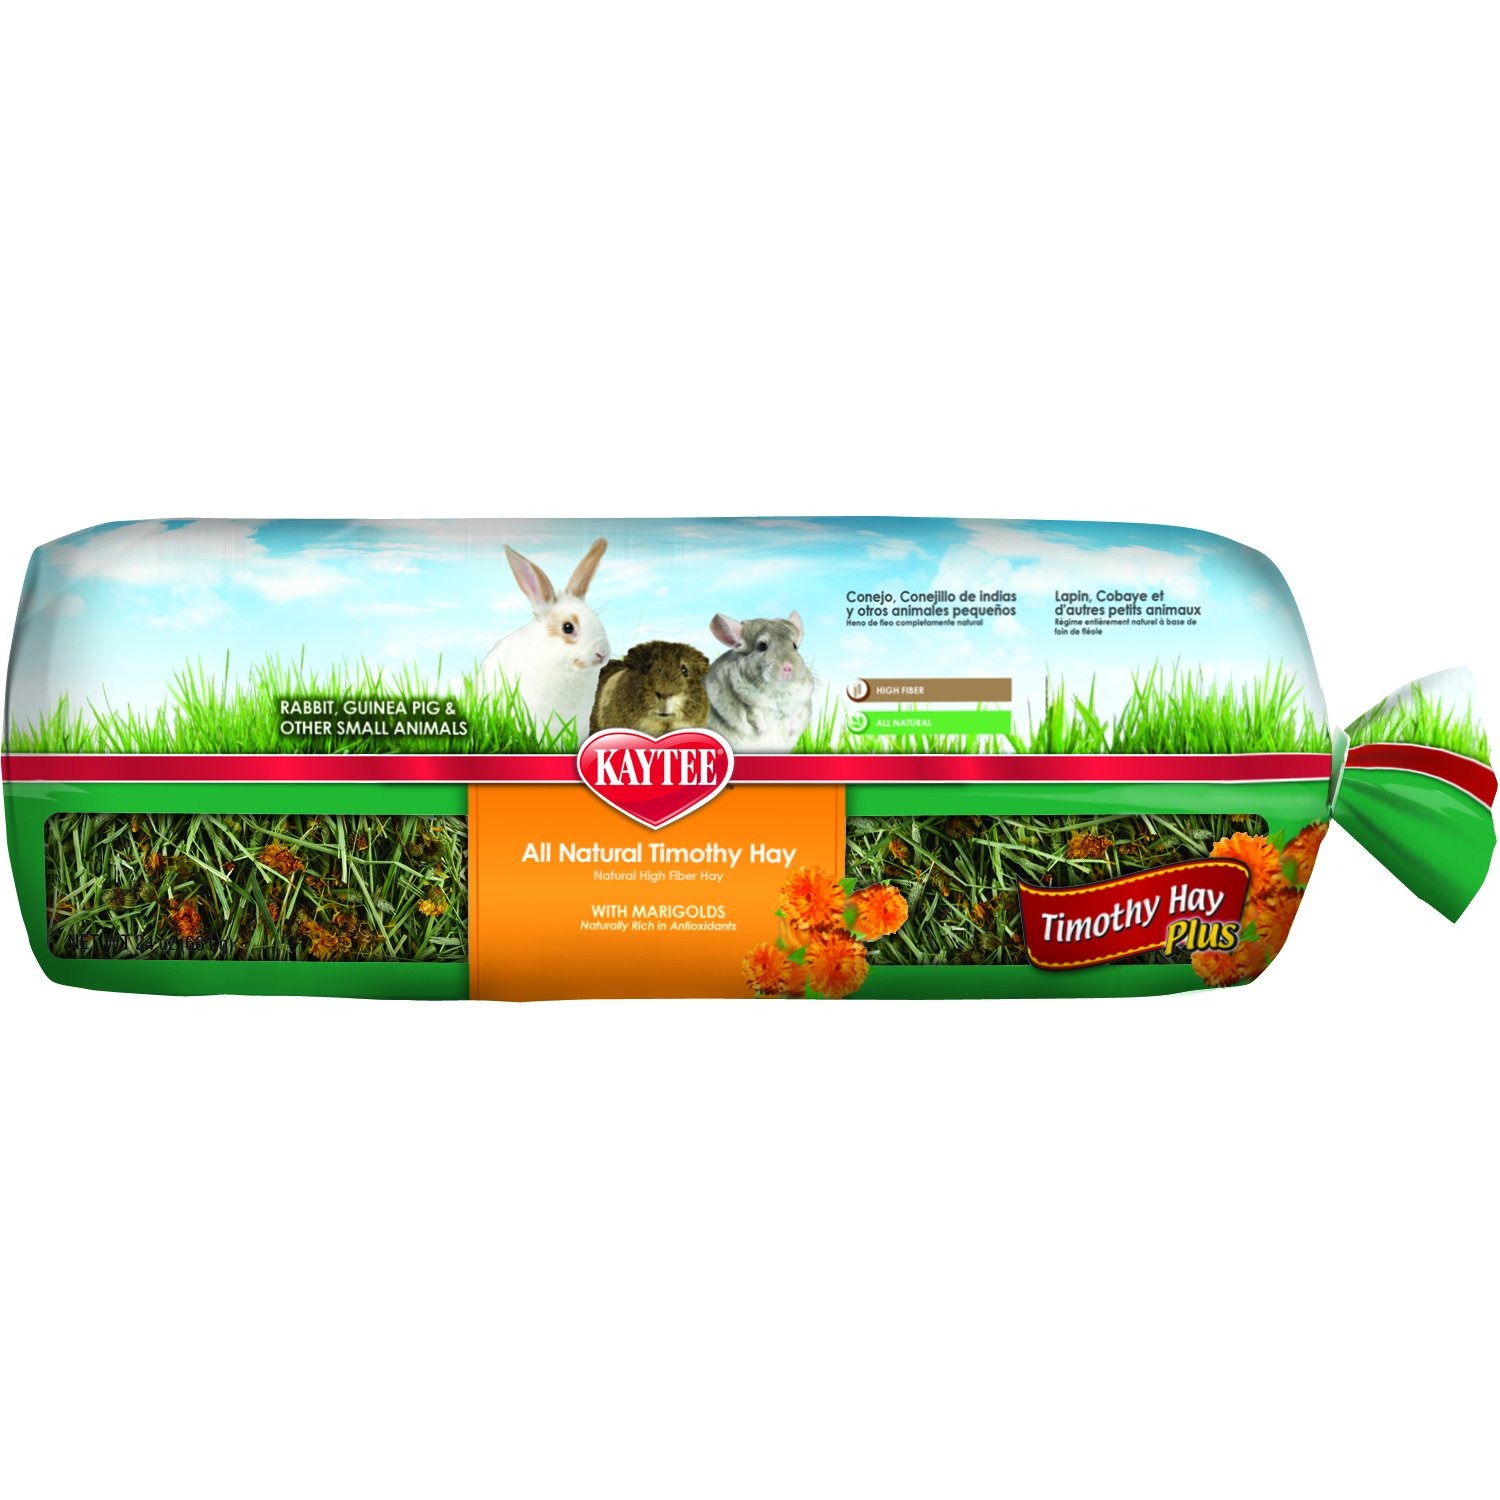
Item Name: Kaytee Timothy Hay Plus Marigolds Pet Treat, 24 Ounce
Bullet Point 1: Hand selected to ensure the proper ratio of leaf to stem
Bullet Point 2: High fiber to support digestive health
Bullet Point 3: Lower protein and calcium than Alfalfa hay to support urinary health
Bullet Point 4: With Marigolds for Added Nutritional Variety
Bullet Point 5: Complements any Kaytee fortified food
Value: 24.0
Unit: Ounce

Price: 12.975